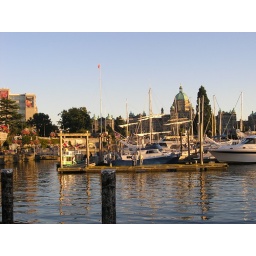
Alaska cruise: Victoria B.C. (~7pm) The British Columbian provincial parliament building beyond boats in Victoria's inner harbor.